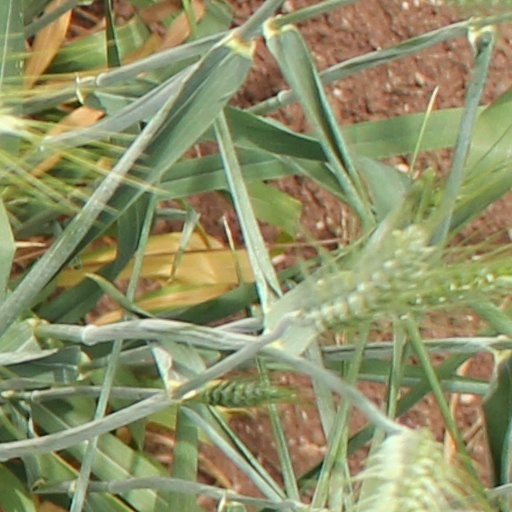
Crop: wheat